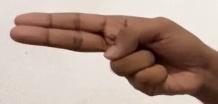
ASL sign: H